489th Attack Squadron

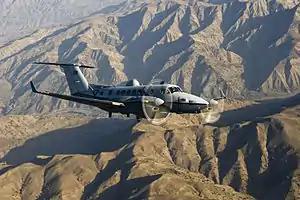
MC-12 in flight

From 1958, the Boeing B-47 Stratojet wings of Strategic Air Command (SAC) began to assume an alert posture at their home bases, reducing the amount of time spent on alert at overseas bases. The SAC alert cycle divided itself into four parts: planning, flying, alert, and rest to meet General Thomas S. Power's initial goal of maintaining one-third of SAC's planes on fifteen-minute ground alert, fully fueled and ready for combat to reduce vulnerability to a Soviet missile strike. To implement this new system B-47 wings reorganized from three to four squadrons. The two 489th Squadrons were consolidated as a single unit, which was activated at Whiteman Air Force Base as the fourth squadron of the 340th Bombardment Wing. The alert commitment was increased to half the squadron's aircraft in 1962 and the four squadron pattern no longer met the alert cycle commitment, so the squadron was inactivated on 1 January 1962.